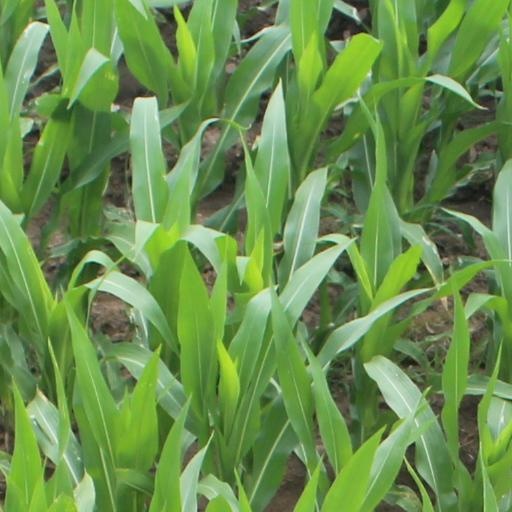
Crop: maize; corn